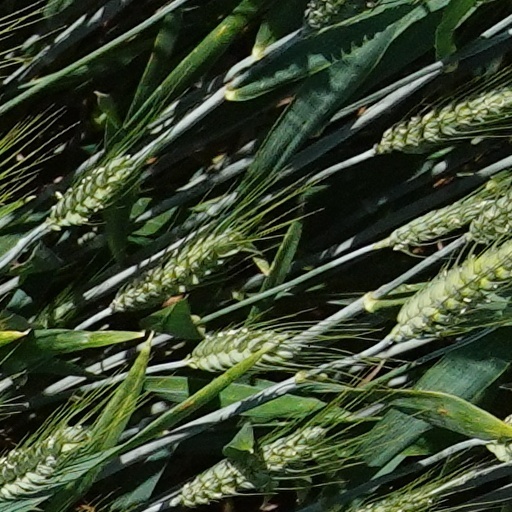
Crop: wheat